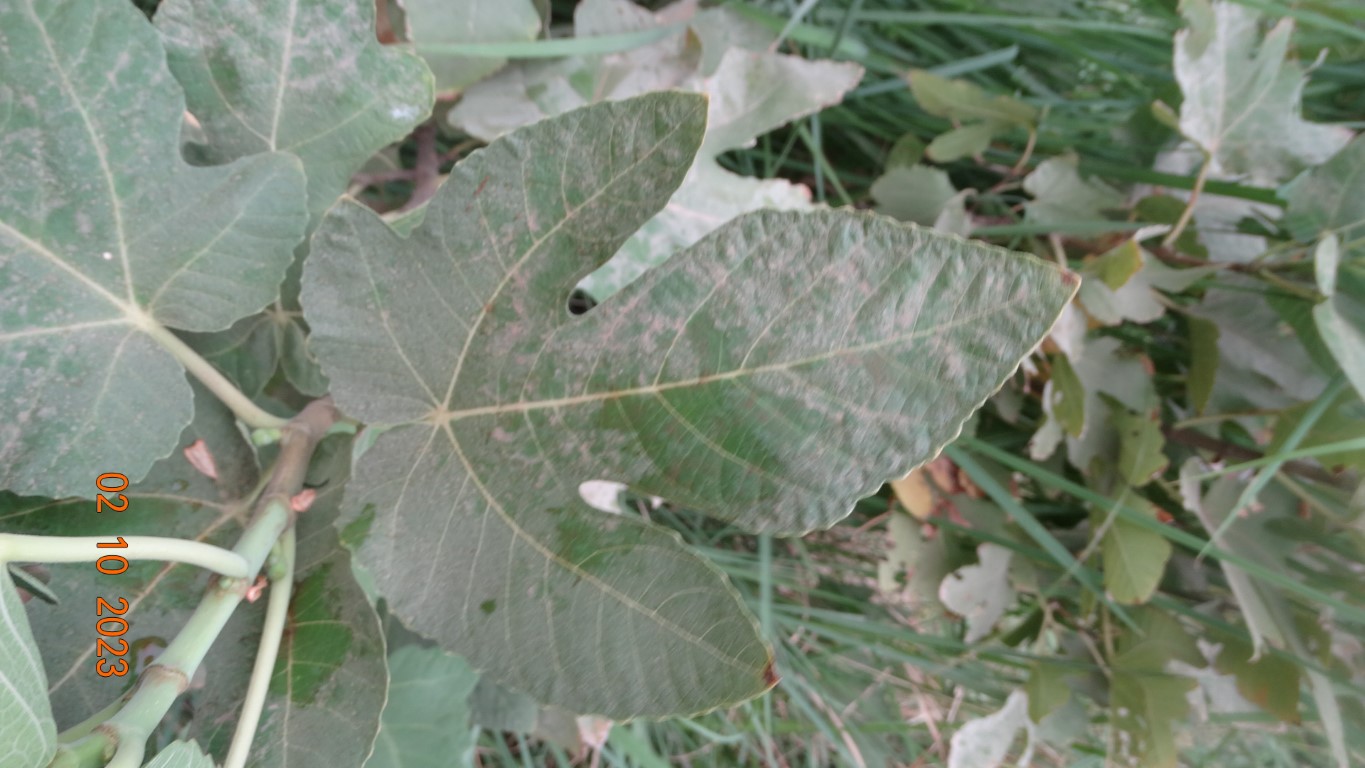
Label: healthy